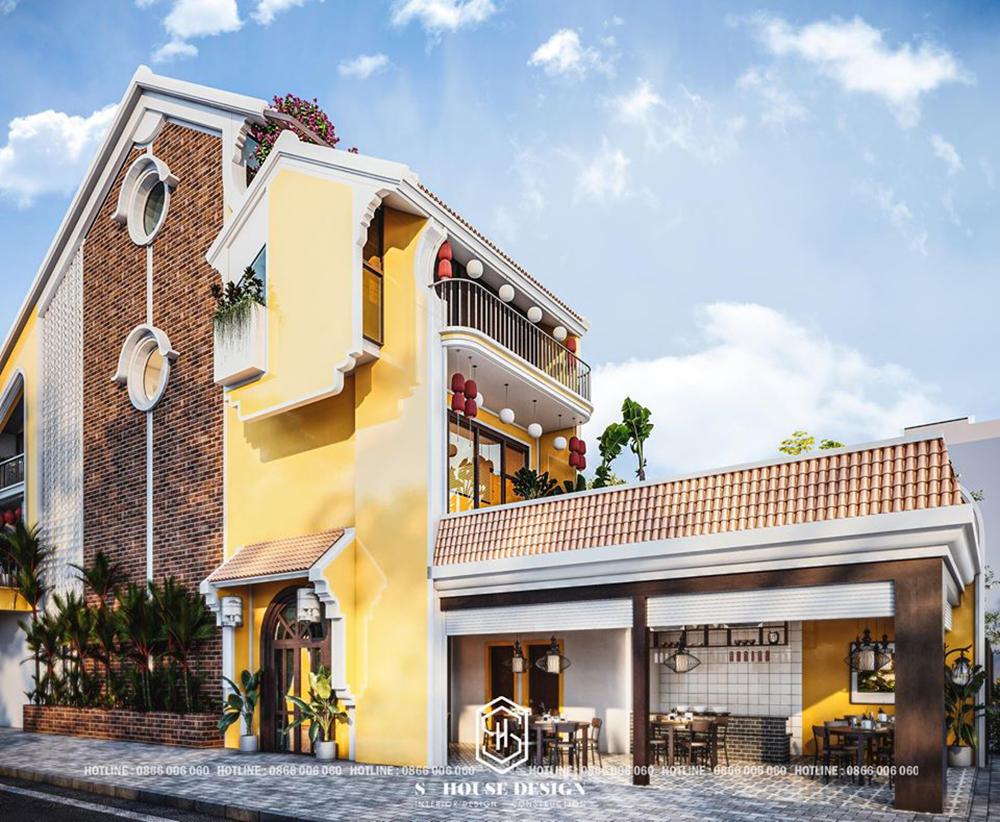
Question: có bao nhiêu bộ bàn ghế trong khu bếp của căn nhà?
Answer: có ba bộ bàn ghế trong khu bếp